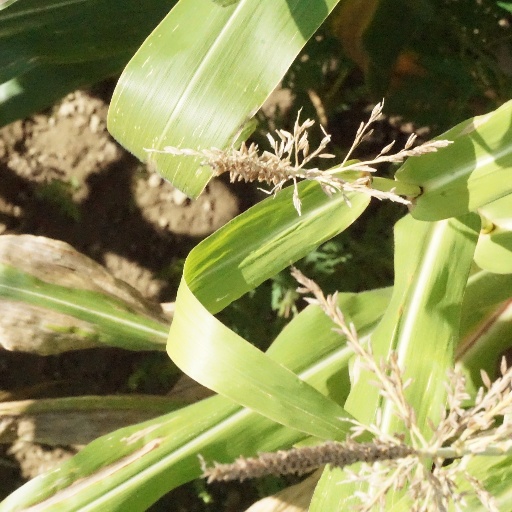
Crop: maize; corn